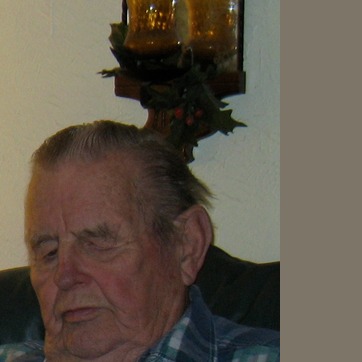
Material: hair